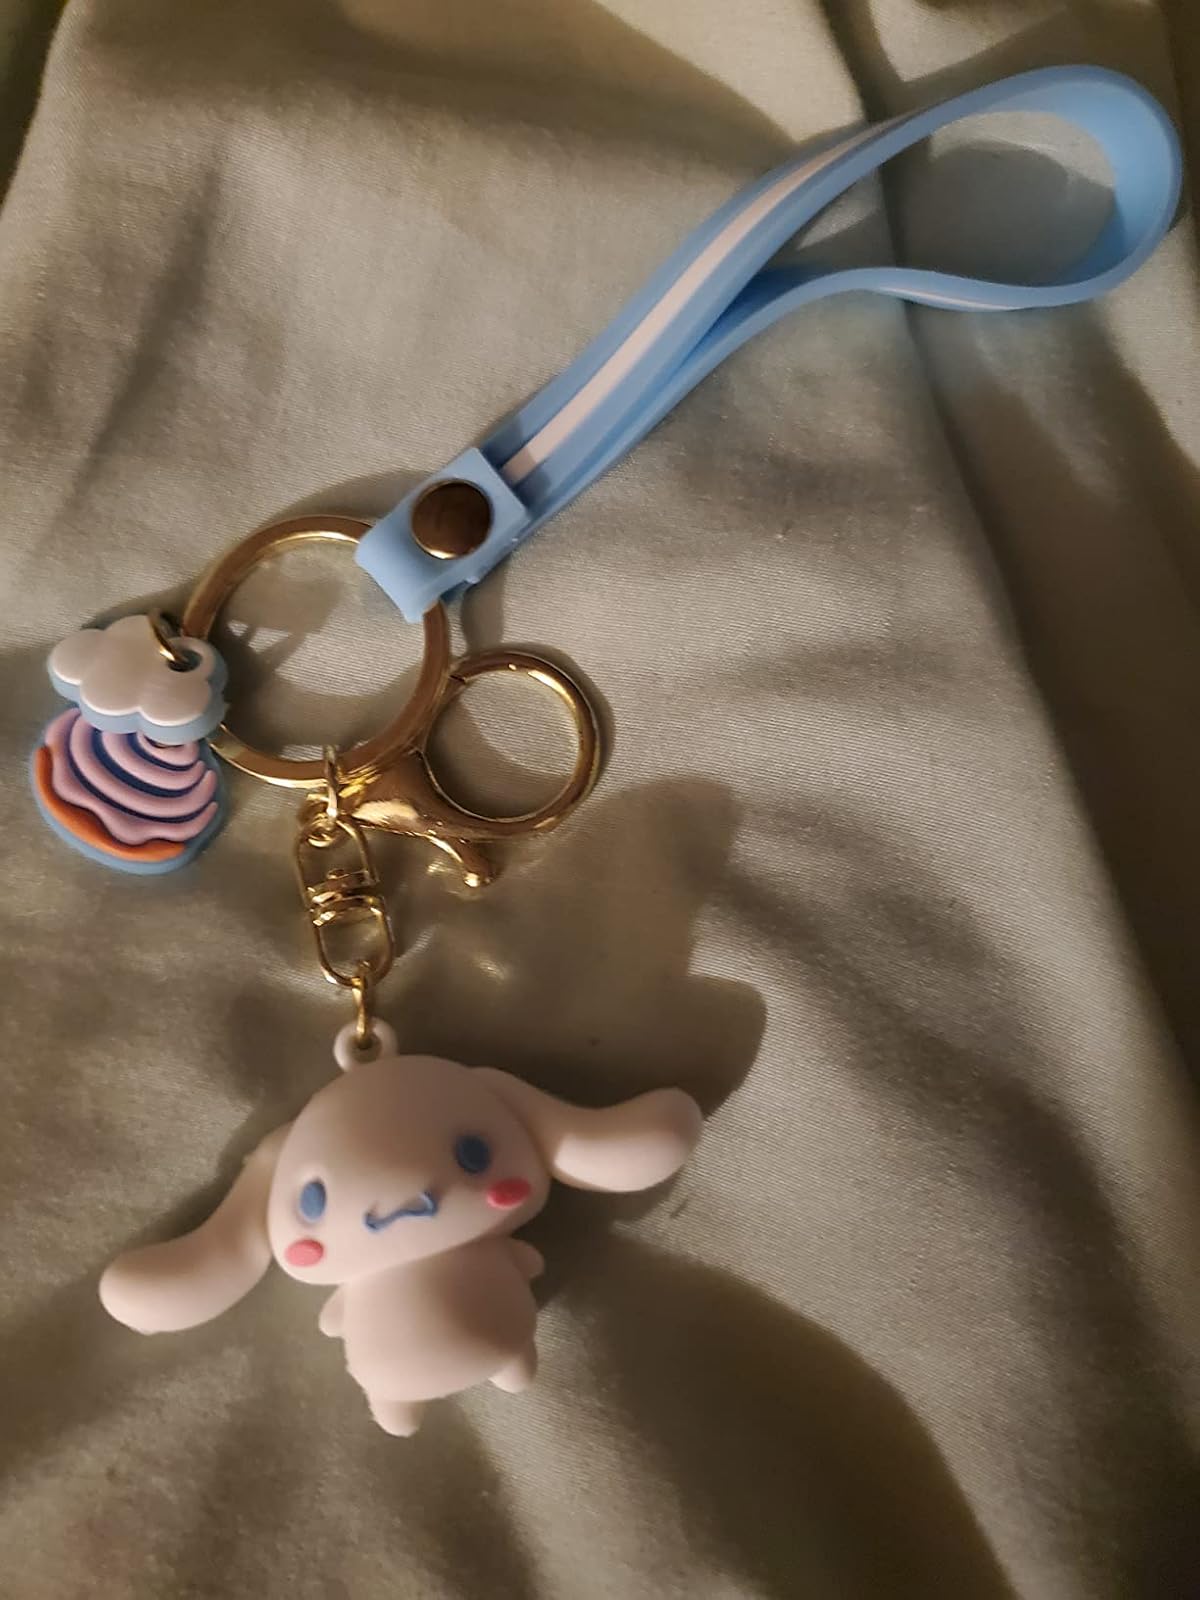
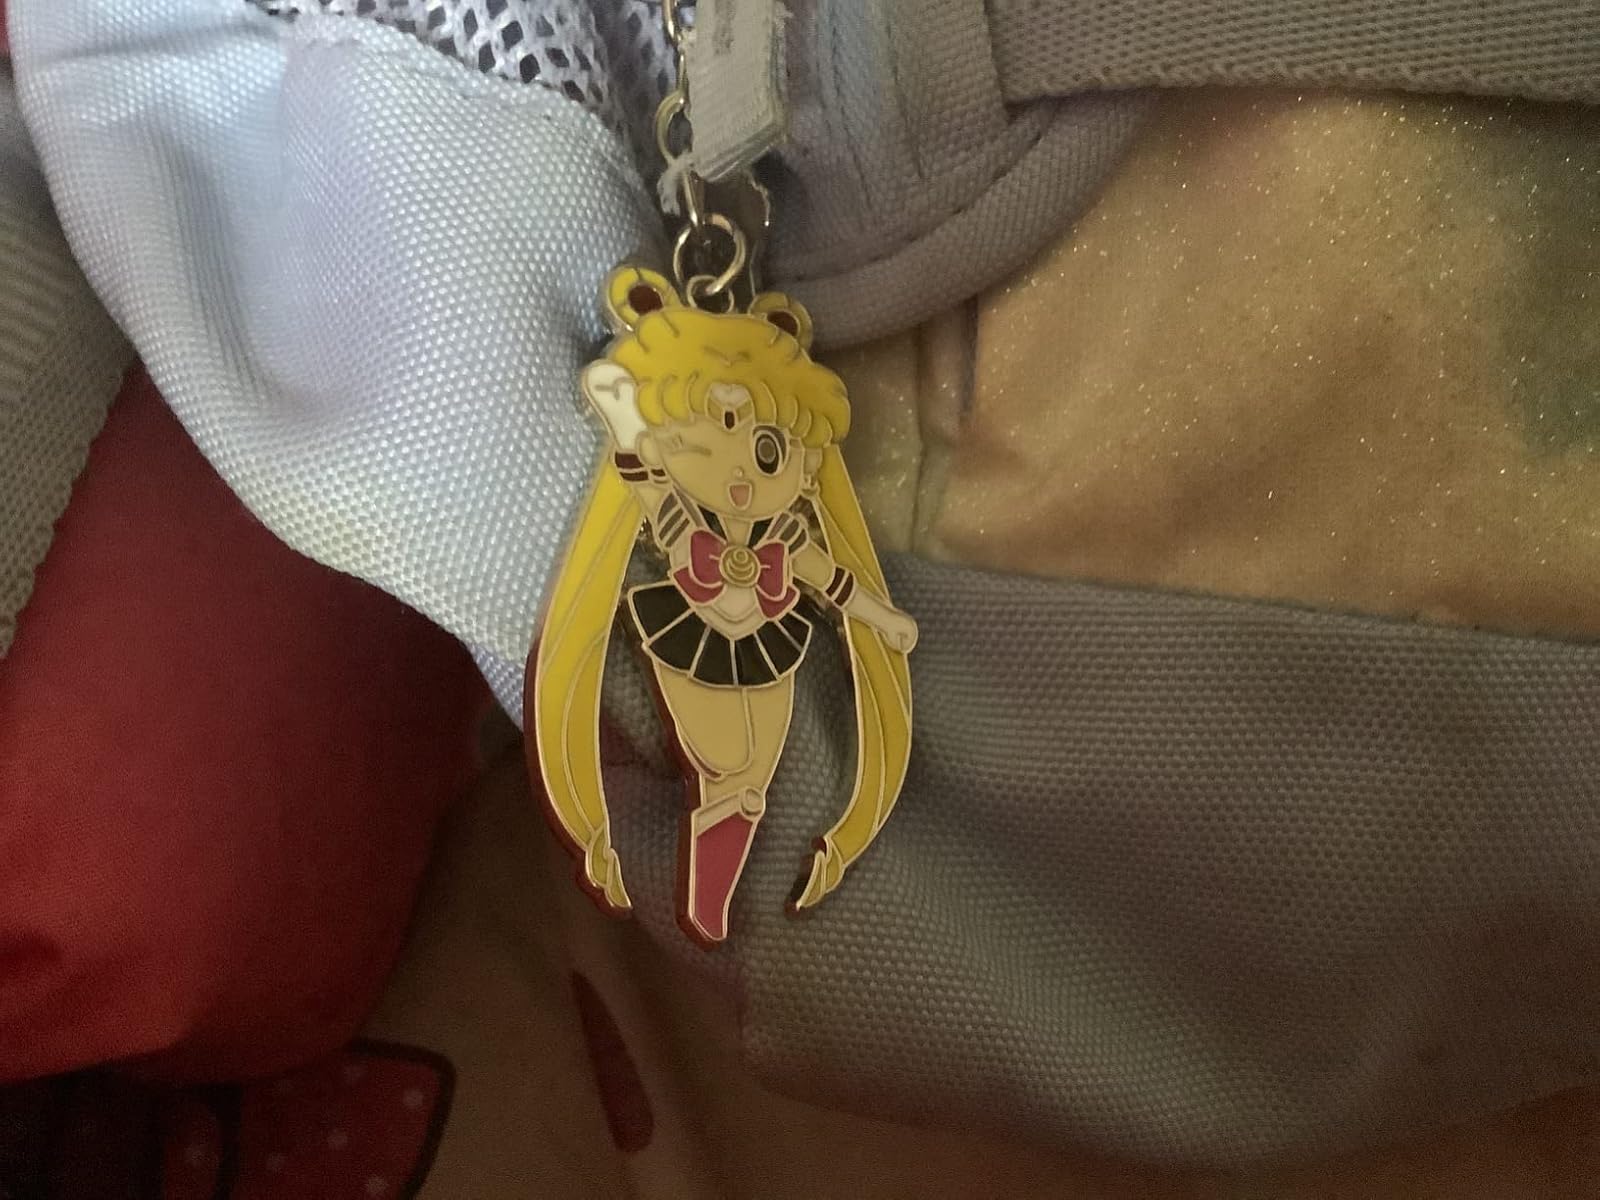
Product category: accessories_keychain
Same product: no